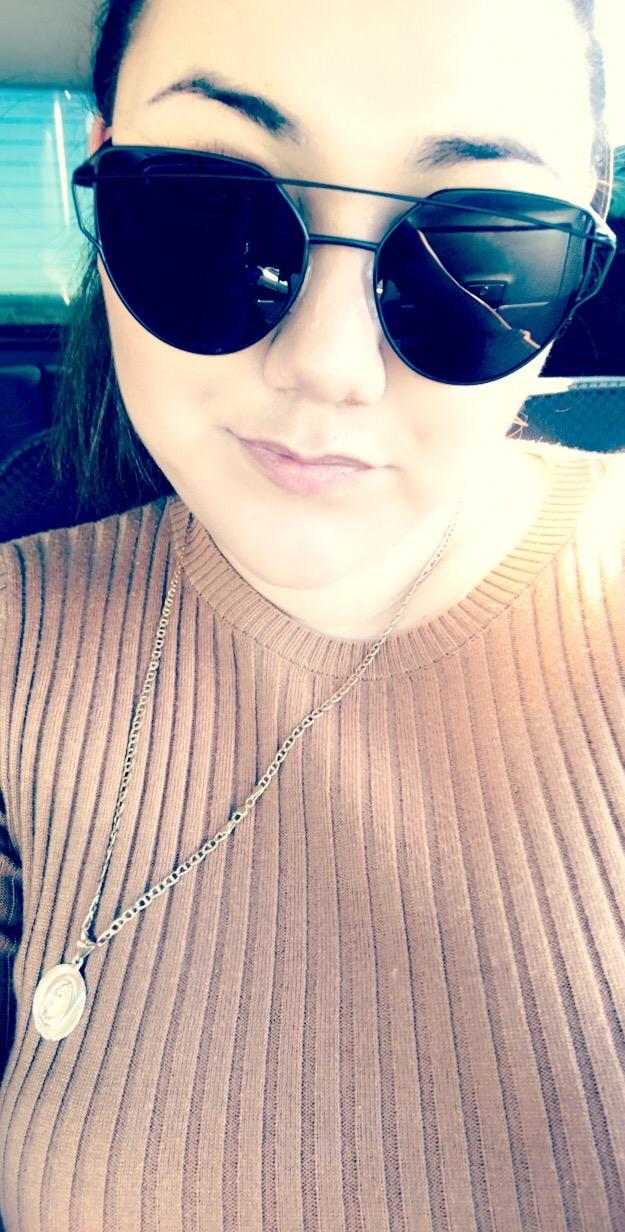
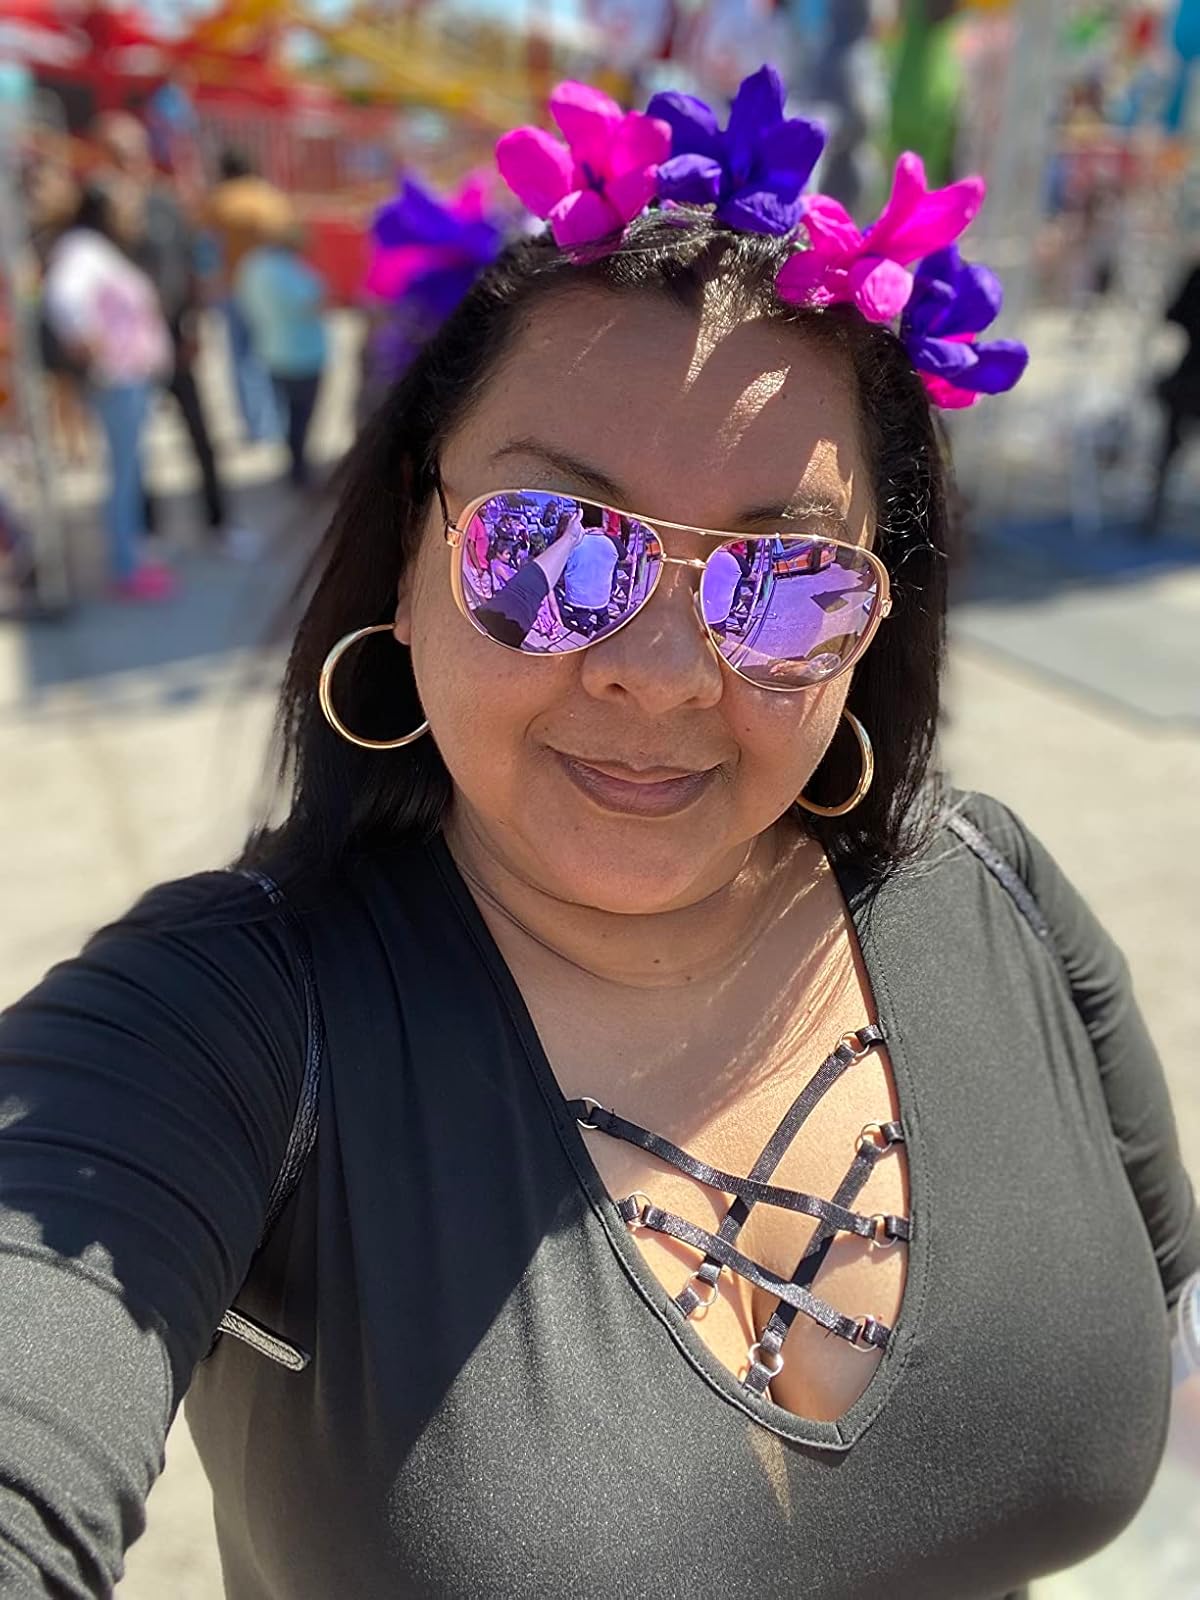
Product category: accessories_sunglasses
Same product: no